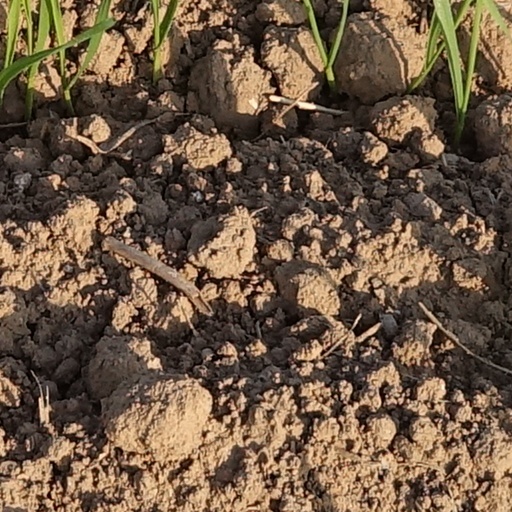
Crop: wheat